The President's Plane Is Missing (novel)

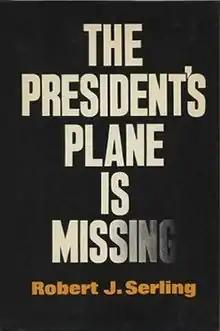
Cover of first edition

The President's Plane Is Missing is a 1967 novel by Robert J. Serling. The book was made into a made-for-TV film by the same name, directed by Daryl Duke, which aired on 23 October 1973 in the United States. The book tells the story of a crash of Air Force One in remote terrain and the uncertainty stemming from the lack of confirmation whether the president of the United States is alive or dead. The vice president, an unpopular figure, pressures the cabinet to declare him acting president under the terms of the 25th Amendment so he can address a growing crisis with China with a pre-emptive nuclear strike.